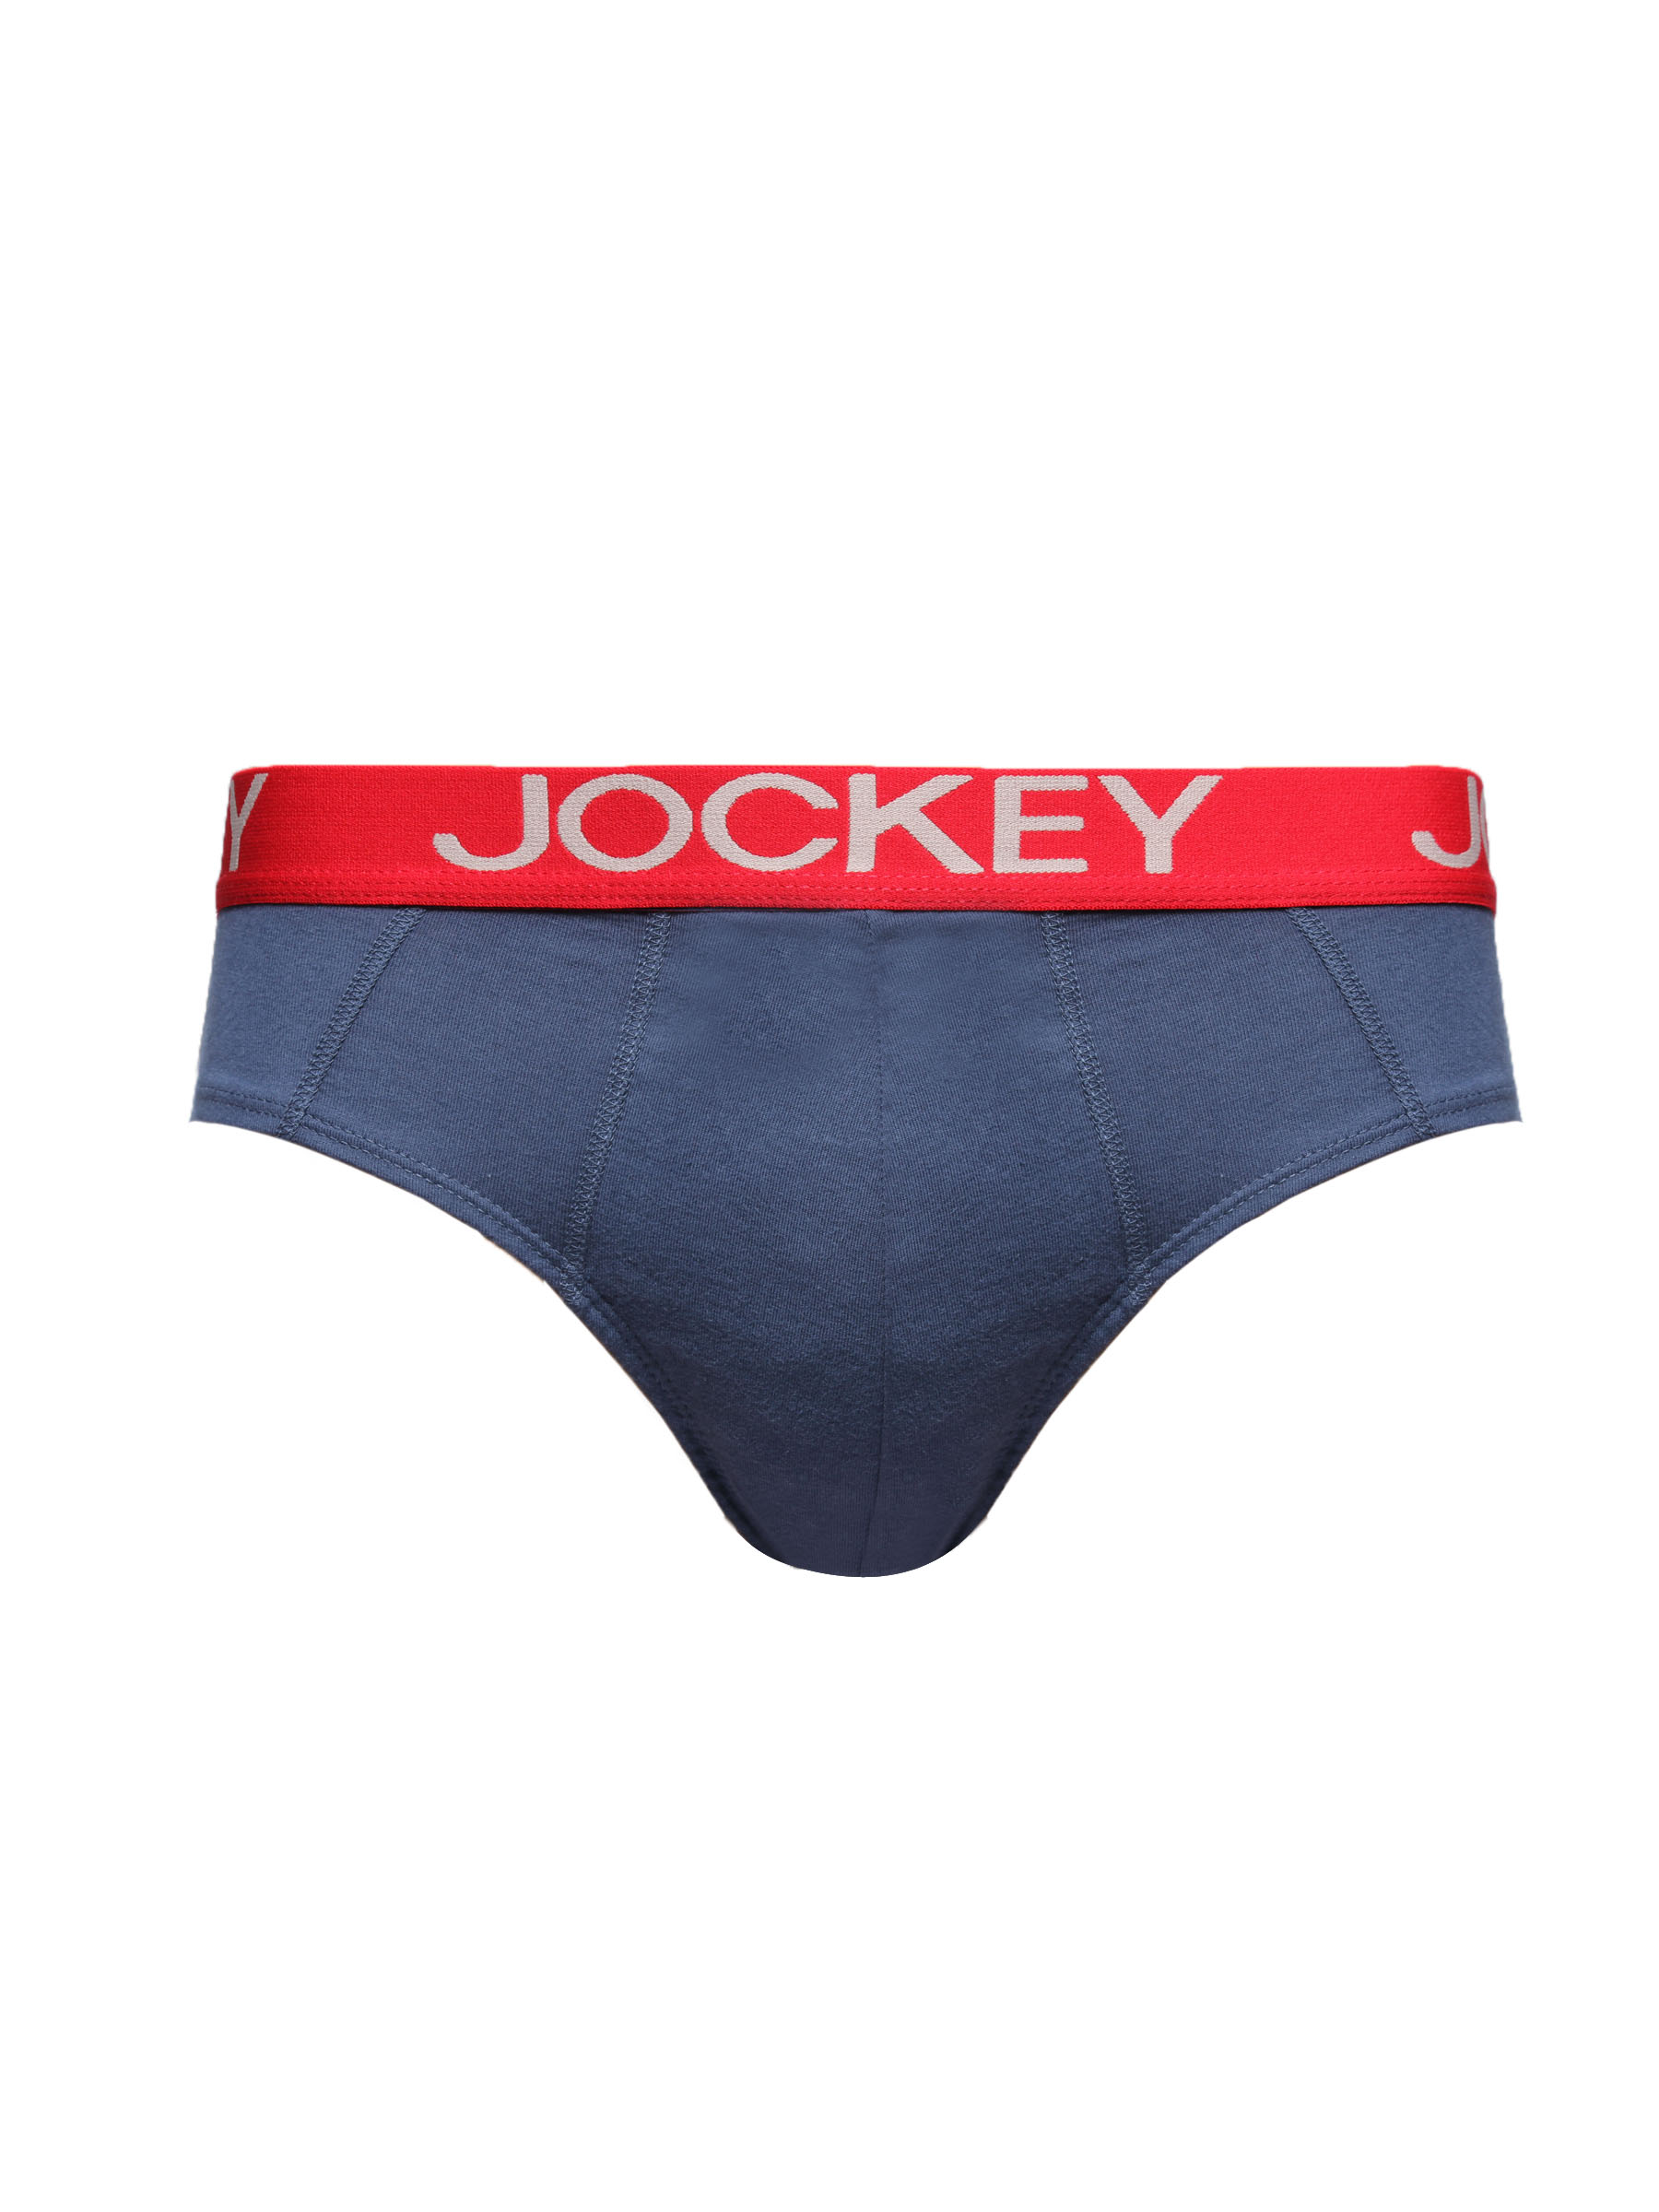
Jockey ZONE Men Zone Navy Blue Brief US14
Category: Apparel / Innerwear / Briefs
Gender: Men
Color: Navy Blue
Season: Summer 2016
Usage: Casual